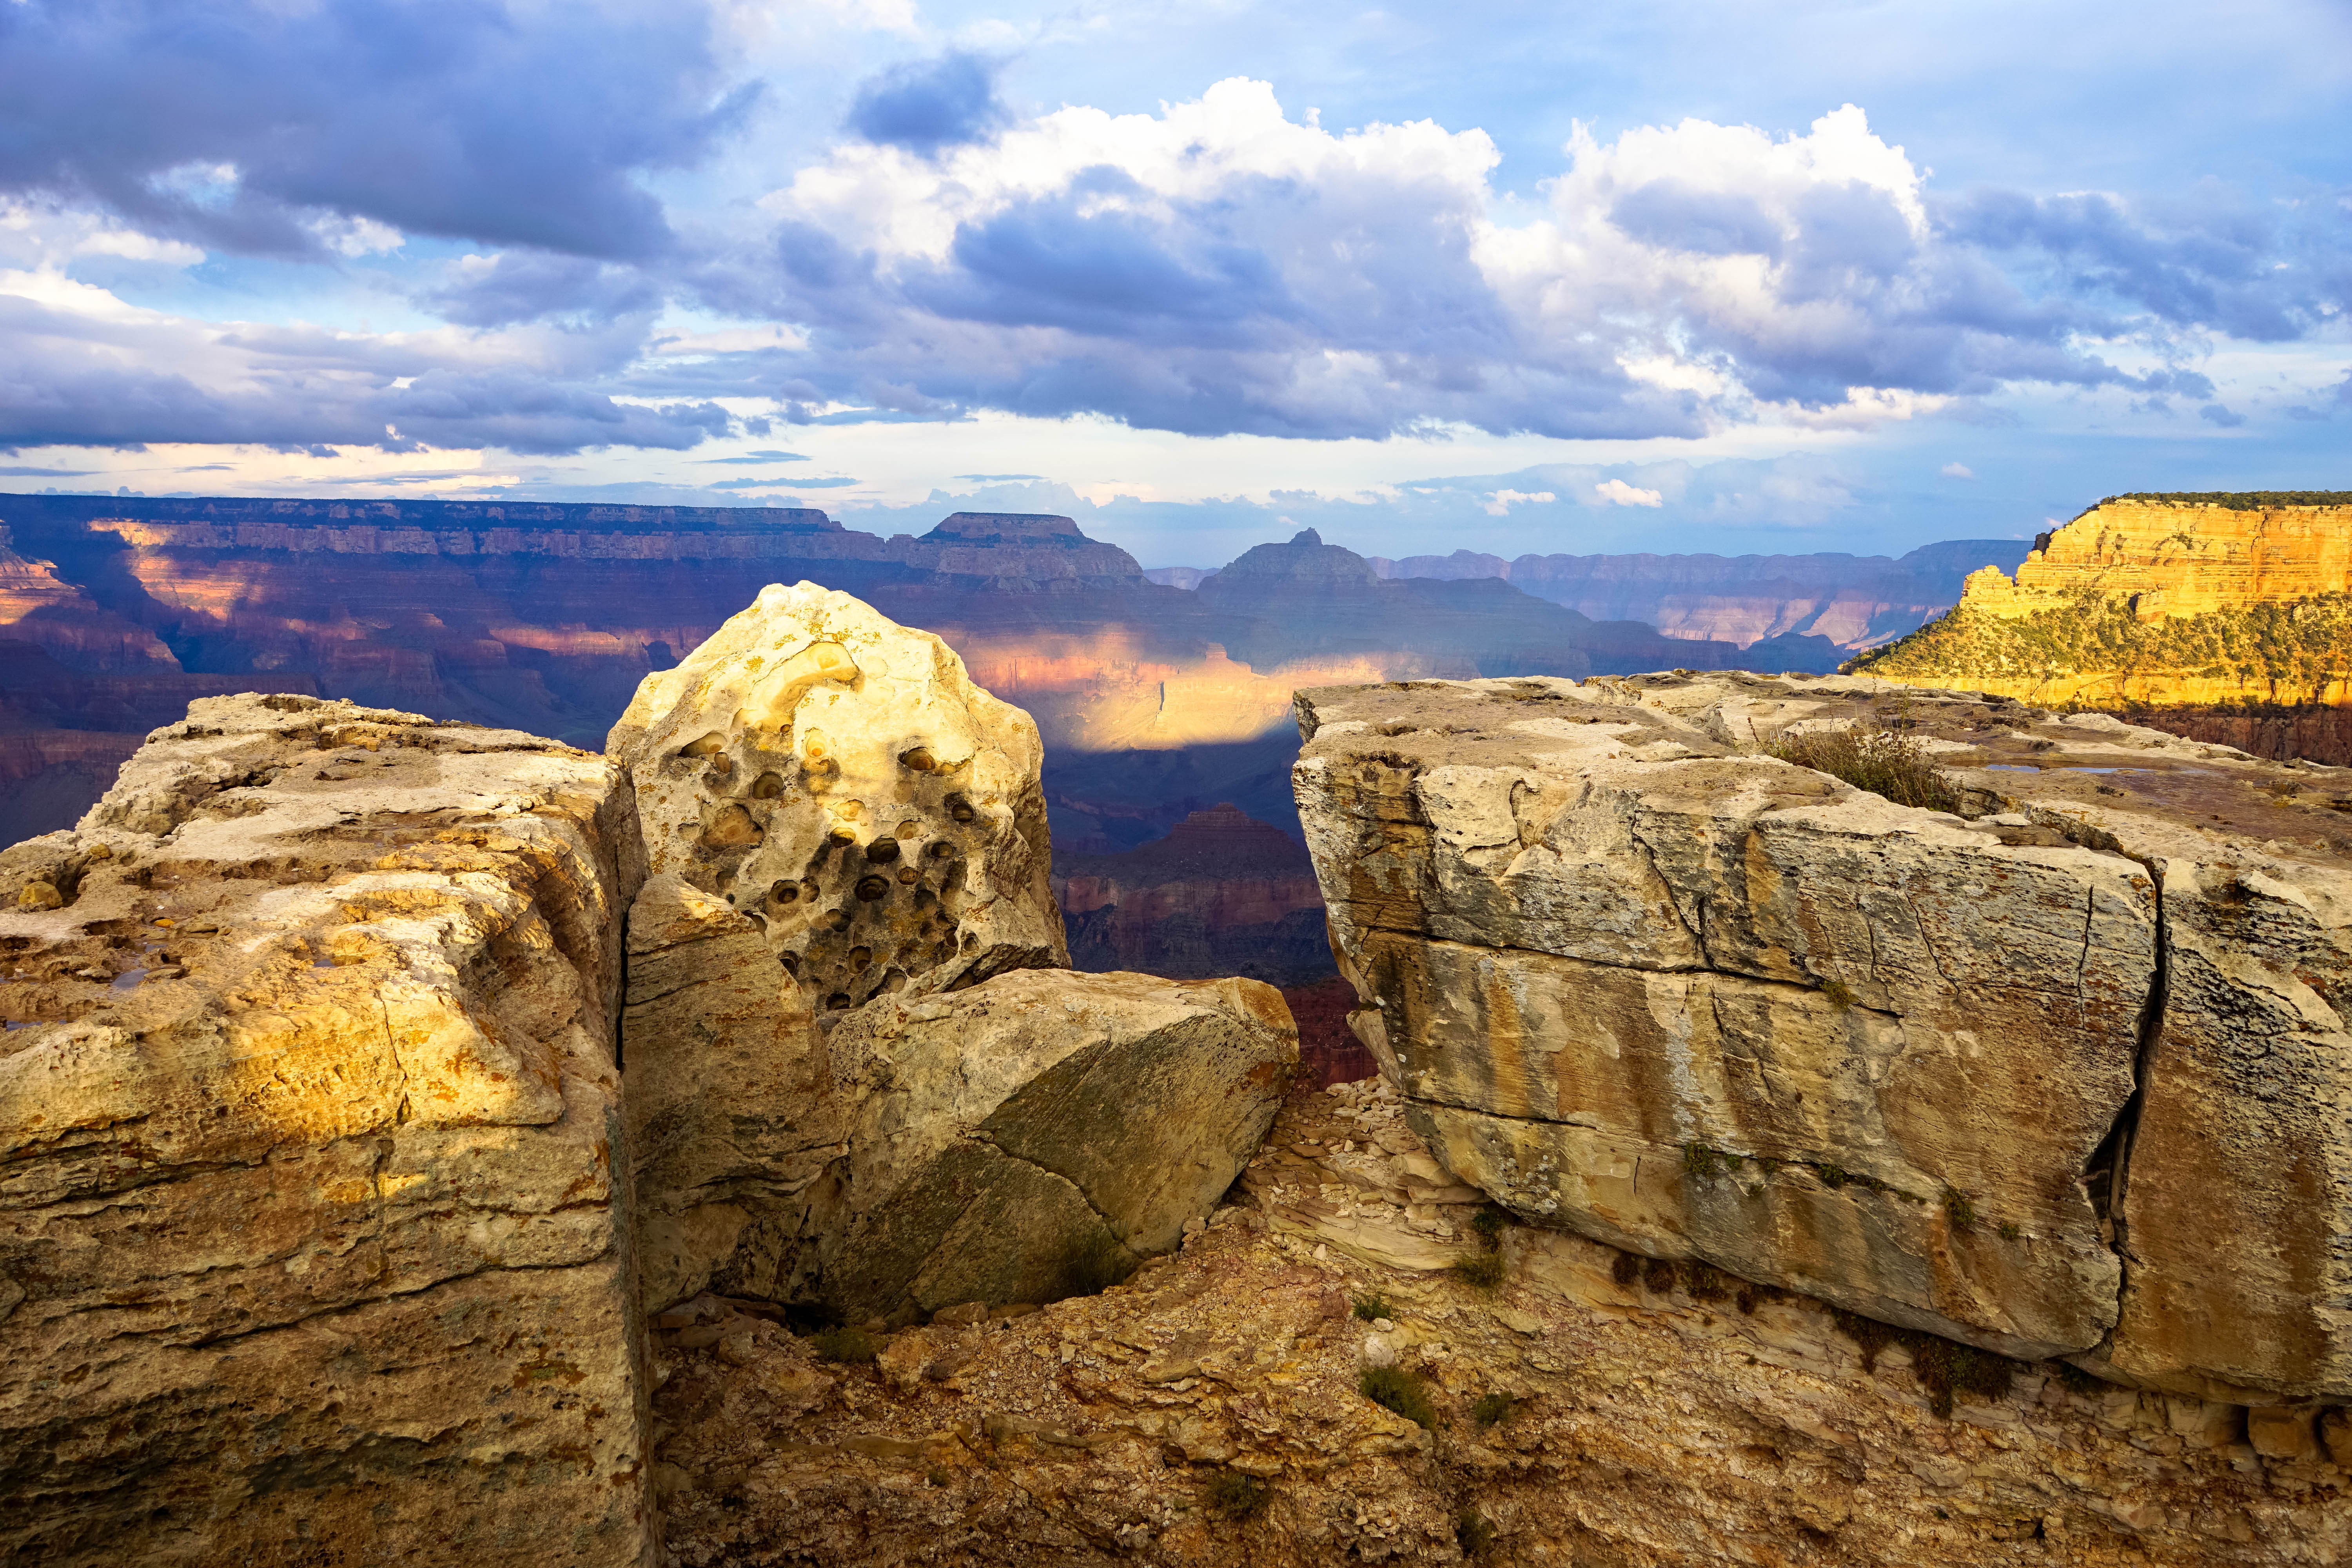
landscape, sea, nature, rock, wilderness, mountain, sky, sunset, desert, adventure, view, river, valley, travel, formation, dry, cliff, orange, red, scenic, natural, park, usa, america, landmark, blue, canyon, grand canyon, tourism, terrain, national park, erosion, arizona, desert landscape, outdoors, south, national, west, clouds, grand, geology, colorado, badlands, plateau, southwest, wadi, landform, geographical feature, mountainous landforms